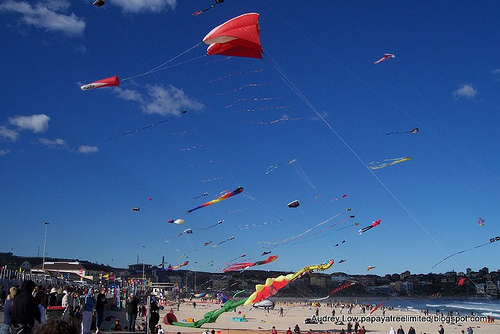
question: ここはどこですか？
answer: とある海岸の砂浜の一角です。

question: この場所の天気はどうですか？
answer: 晴れています。

question: 天気が晴れだとわかるのはなぜですか？
answer: 空が青空だからです。

question: 砂浜はどんな様子ですか？
answer: 大勢の人が集まっています。

question: 砂浜では何が行われていますか？
answer: 凧揚げ大会が行われています。

question: 最も手前にある凧は何色ですか？
answer: 赤と白の二色です。

question: この場所では風がどこからどこへ吹いていますか？
answer: 向かって右から左の方向に吹いています。

question: 砂浜の向こうには何がありますか？
answer: 小高い段丘が連なっています。